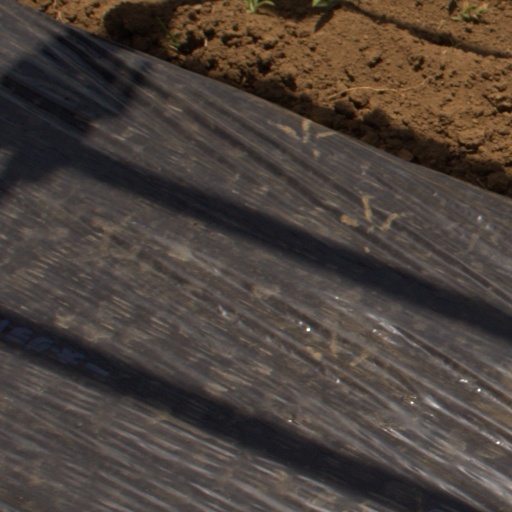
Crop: Jerusalem artichoke